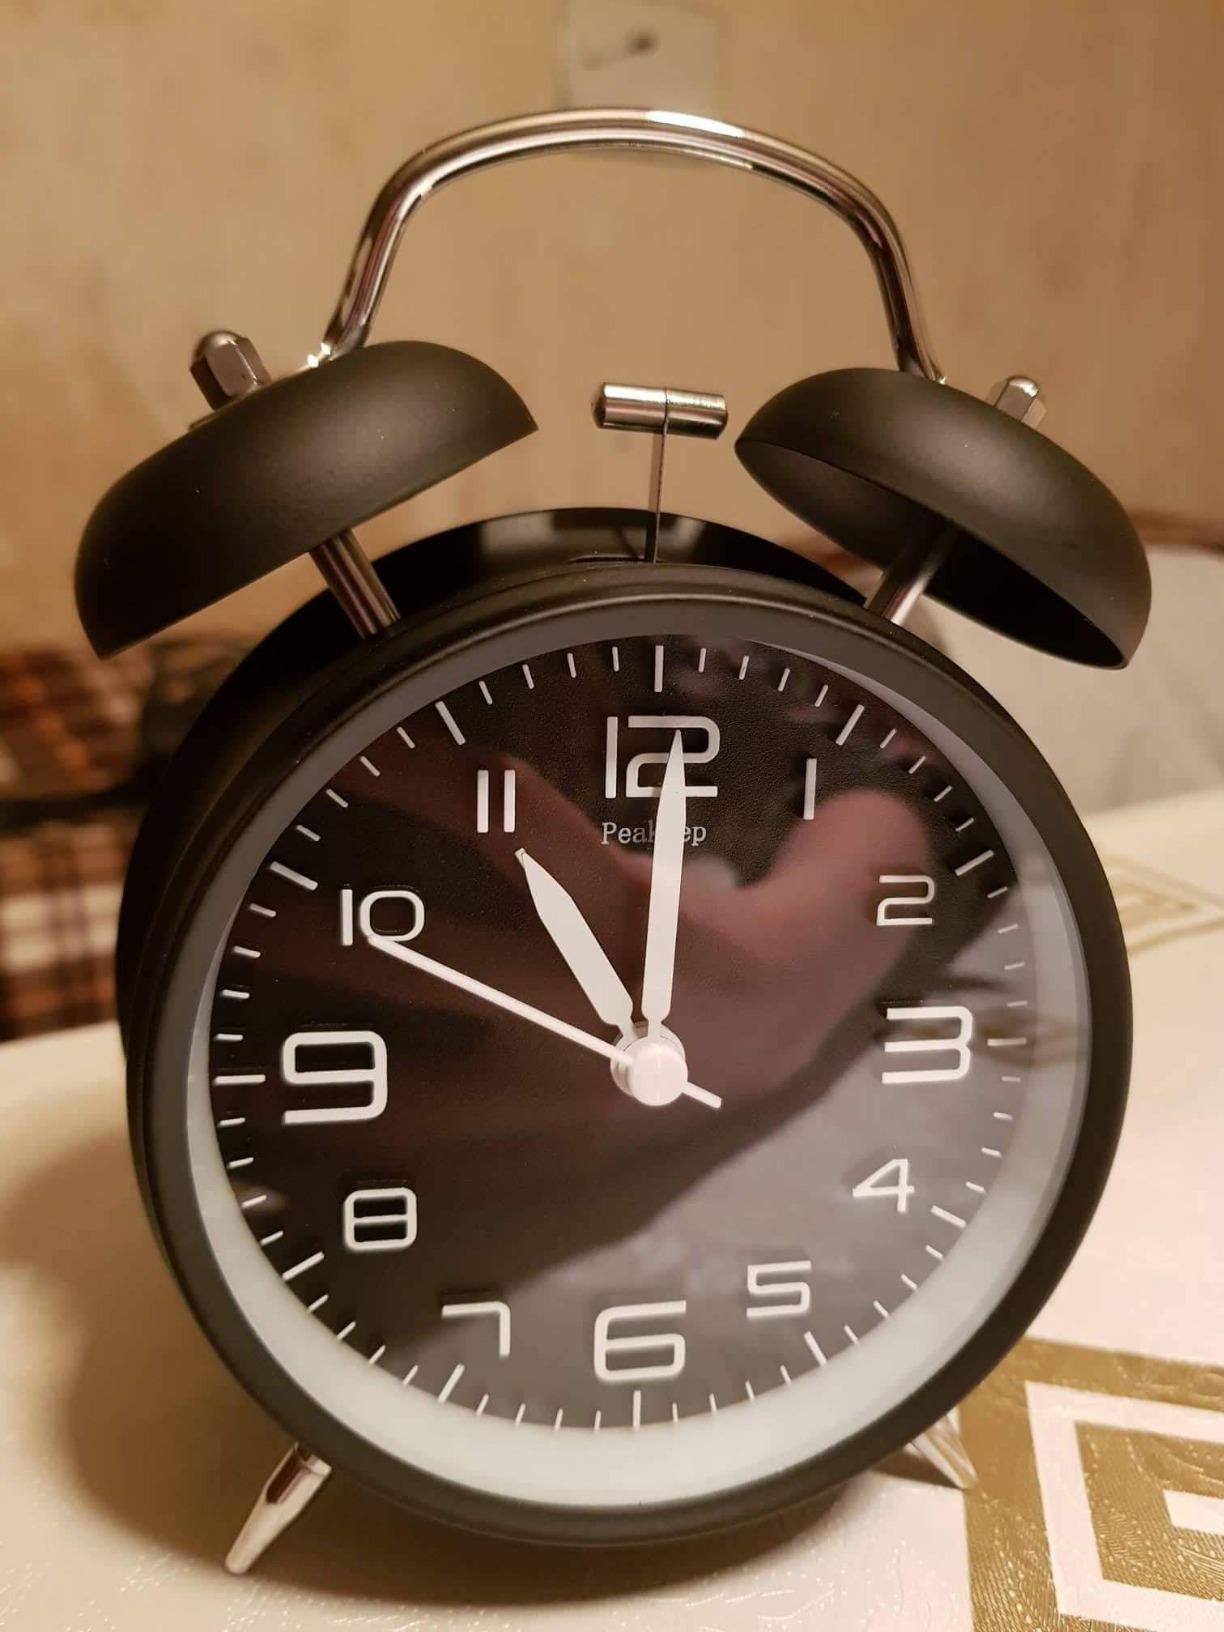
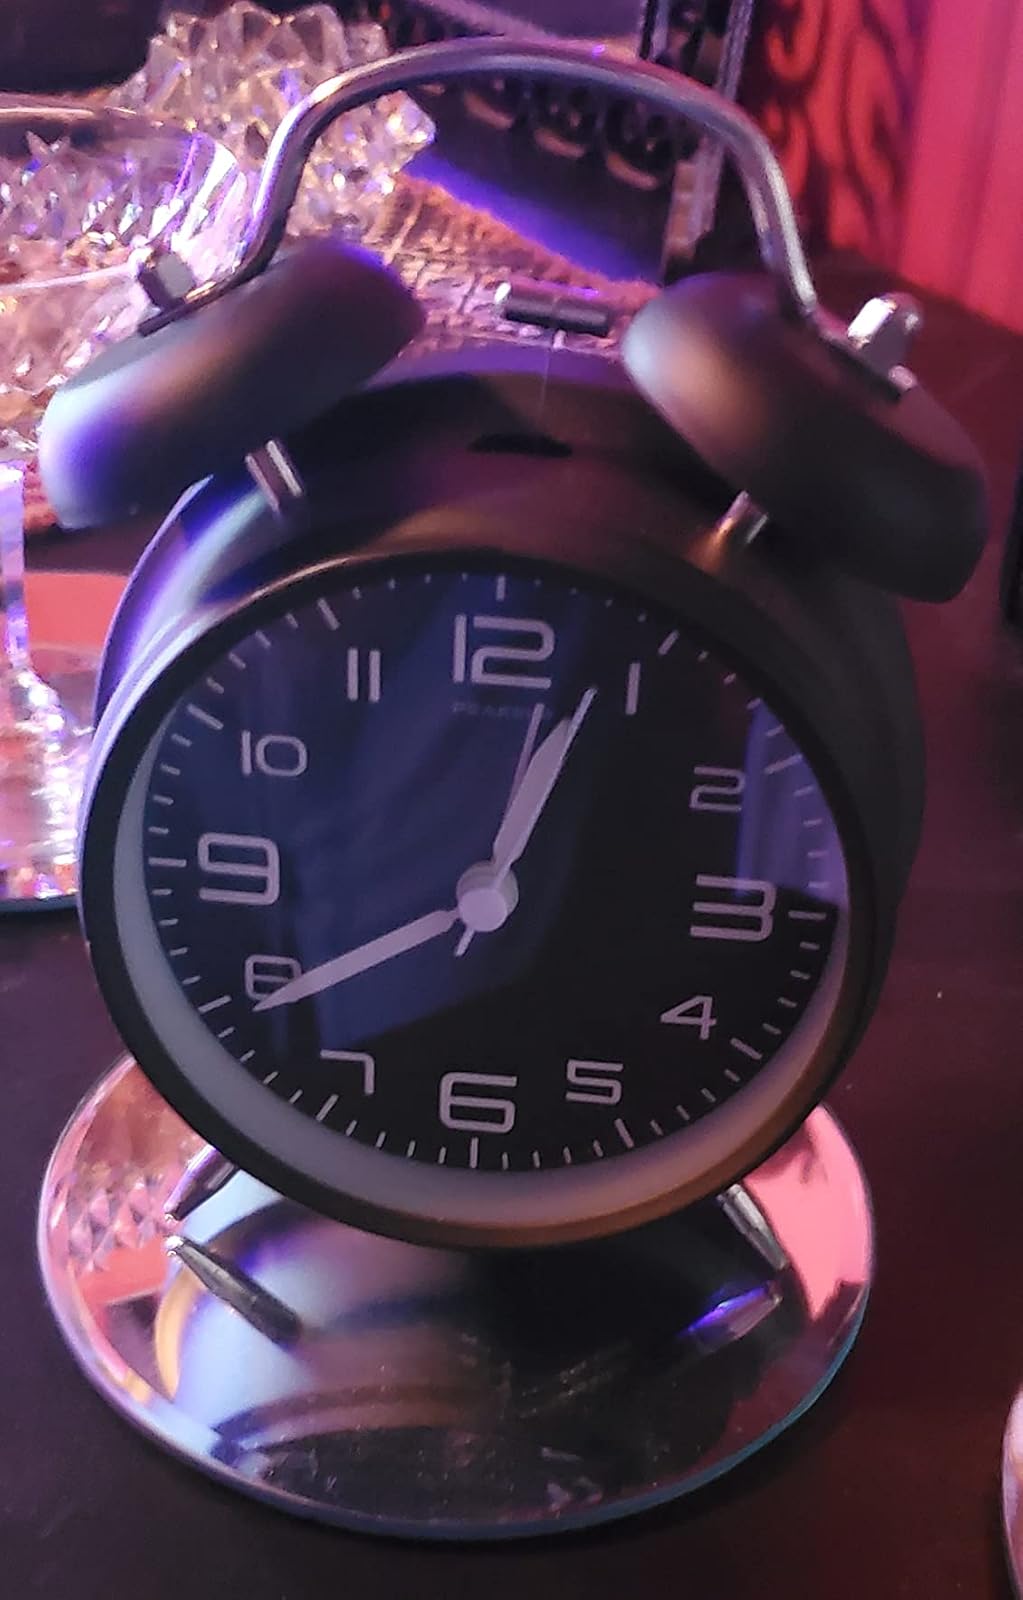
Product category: clock
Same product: yes